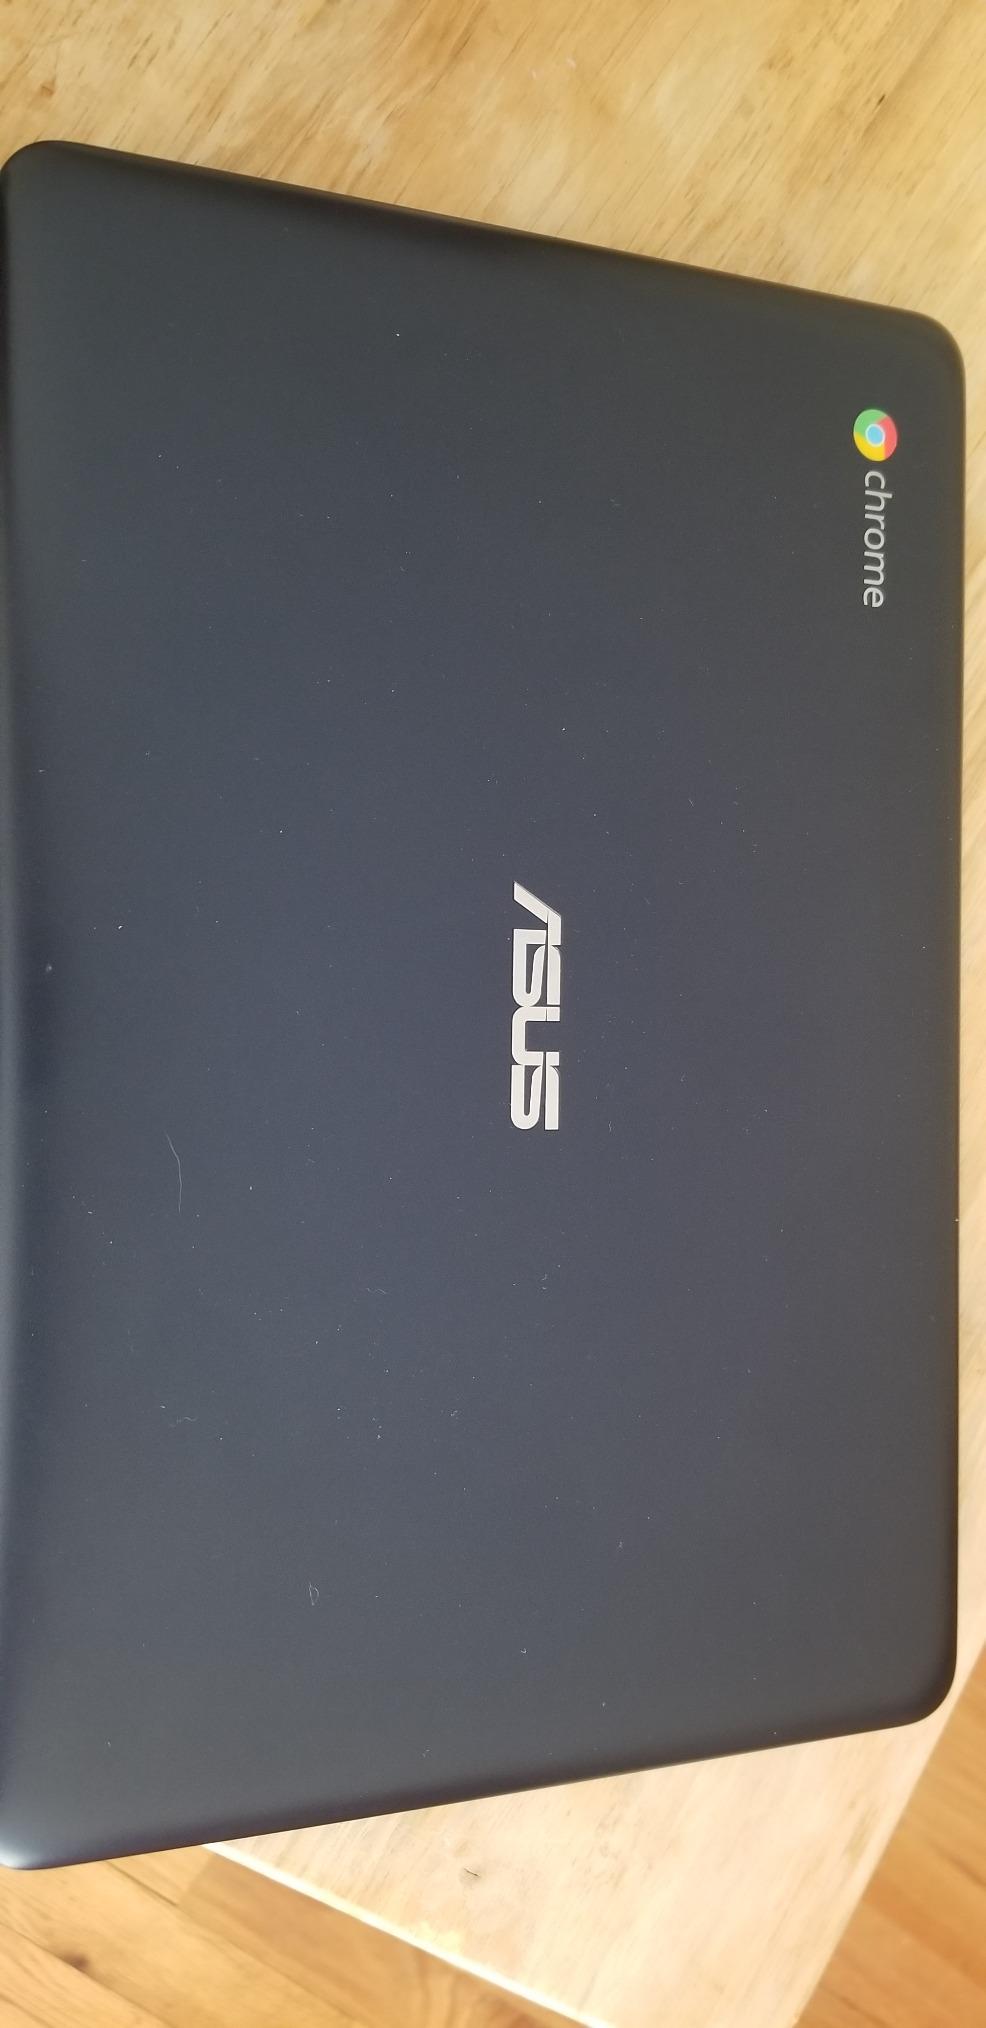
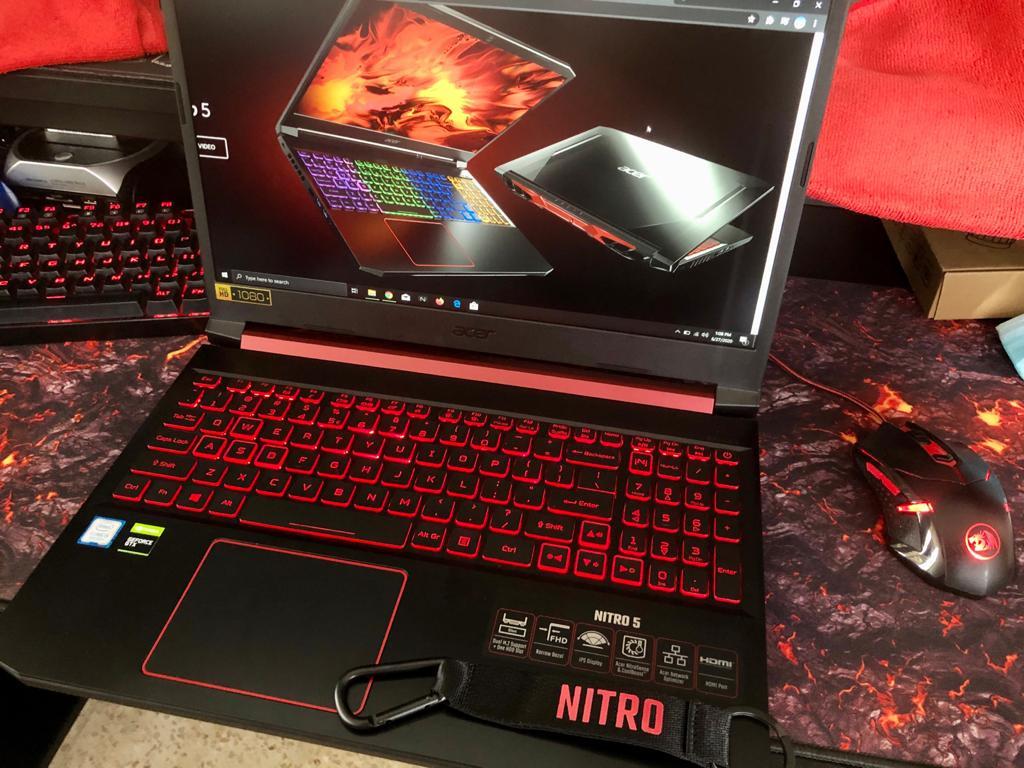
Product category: laptop
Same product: no